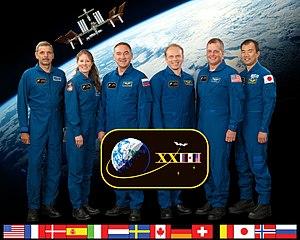
L'Expédition 23 est le 23ᵉ roulement de l'équipage permanent de la Station spatiale internationale (ISS).